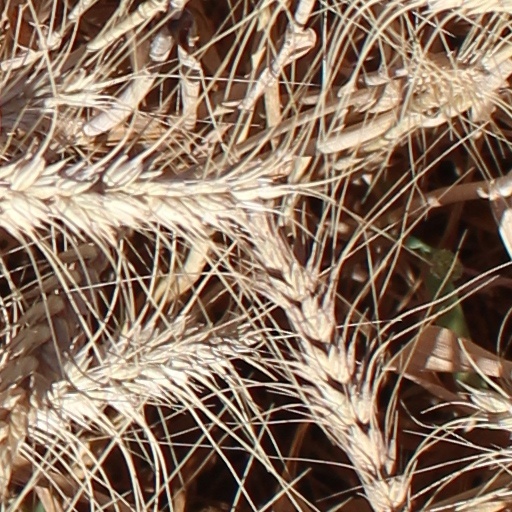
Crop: wheat